Taos Art Museum

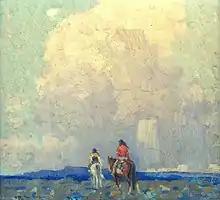
'The Rains Across' by Ralph Waldo Emerson Meyers, c. 1919.

The Museum's permanent collection features Nicolai Fechin's House and Studio. These architectural masterpieces united Fechin’s artistic sensibilities and architectural skills combining Russian, Native American, Spanish, and Art Deco styles.